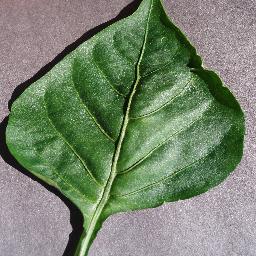
Label: Pepper,_bell___healthy